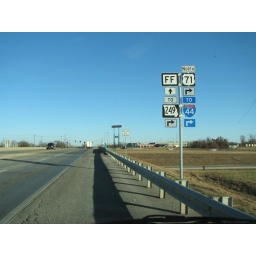
All 4 Missouri Highway types on one sign pole near Joplin, MO:Secondary State Route FFState Highway 249US 71Interstate 44